Deathstalker War

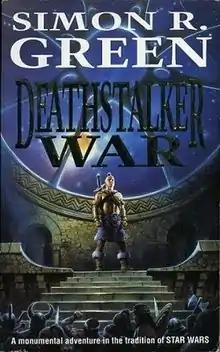
Cover of the 1997 first edition UK paperback release of "Deathstalker War"

Deathstalker War is a science fiction novel by British author Simon R Green.